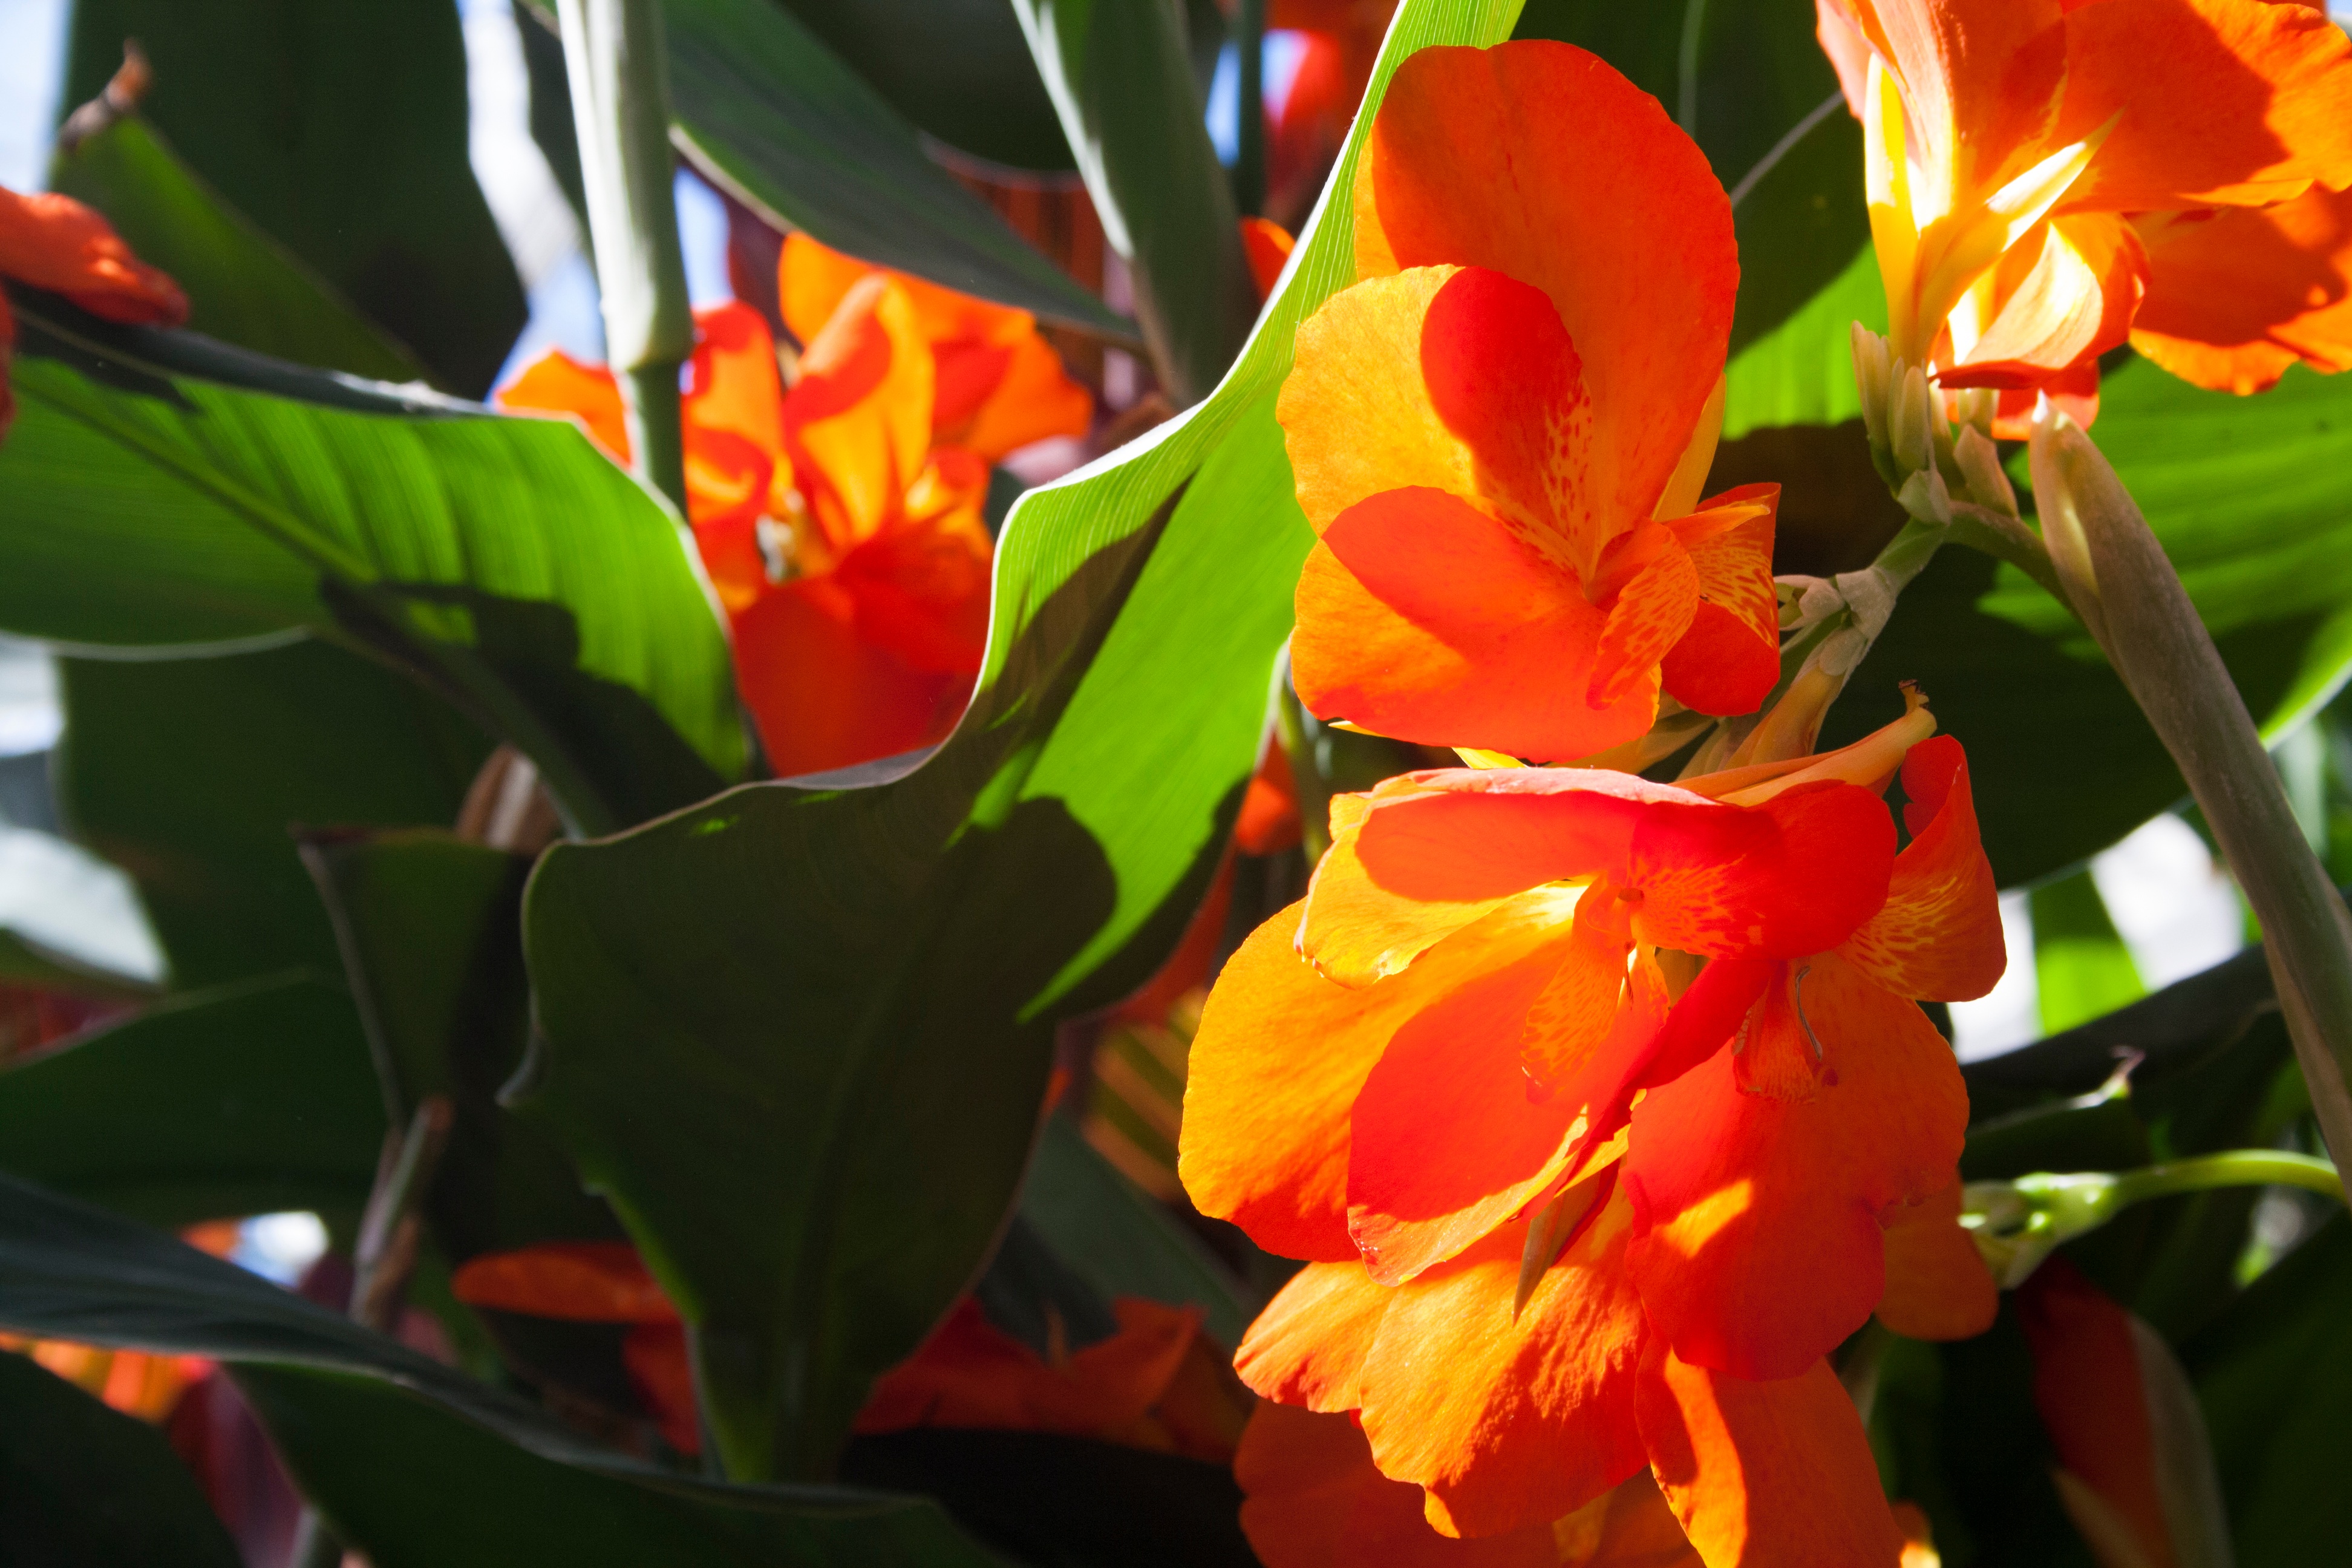
plant, leaf, flower, petal, red, botany, yellow, flora, shrub, macro photography, flowering plant, canna lily, land plant, canna family